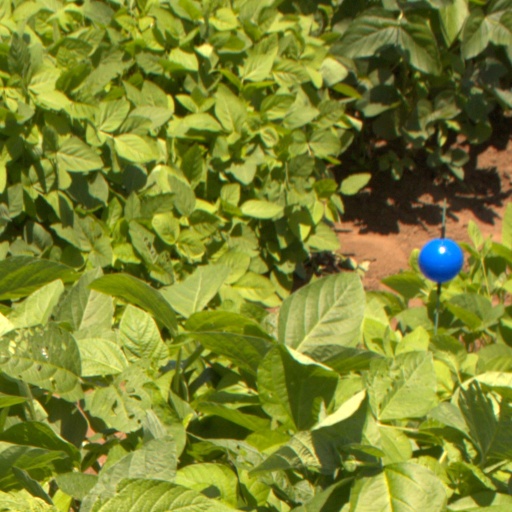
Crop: soybean